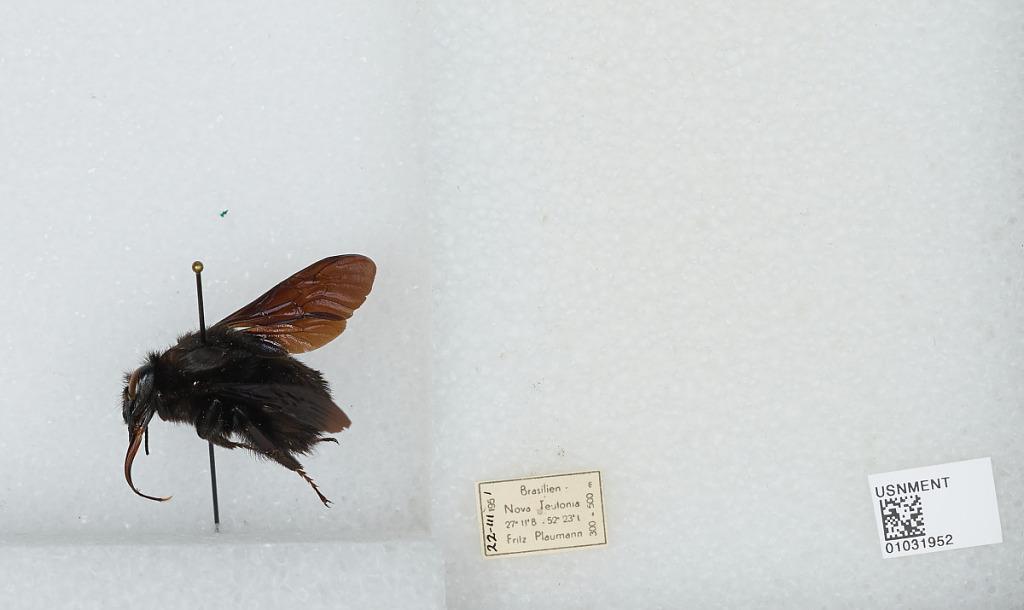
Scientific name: Bombus (Fervidobombus) morio (Swederus)
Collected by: F. Plaumann
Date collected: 1951-3-22
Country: Brazil
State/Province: Santa Catarina
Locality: Nova Teutonia
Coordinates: -27.1611, -52.42